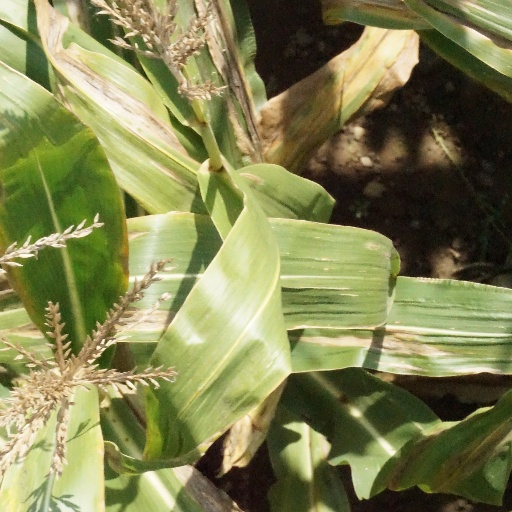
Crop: maize; corn